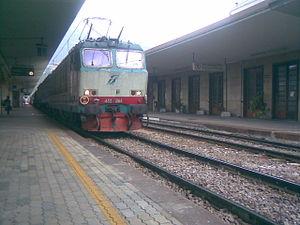
FS E.652 est une série de locomotives électriques utilisées par les FS, un opérateur de transport ferroviaire en Italie.